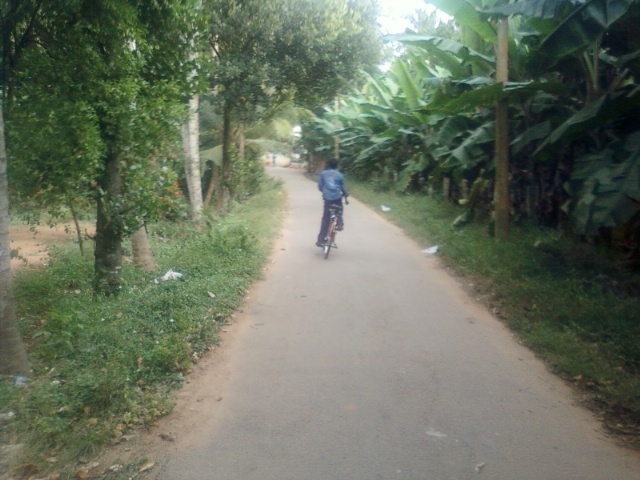
greeny roads of kallukuttam